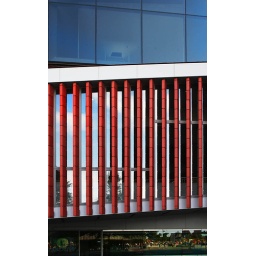
Funky sections on the Concertgebouw building in Bruges. The tourist information was in that bottom glass bit with all the reflections.